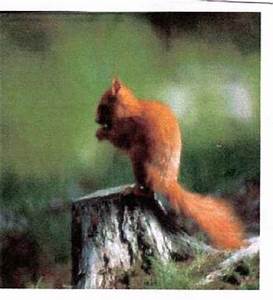
Label: squirrel